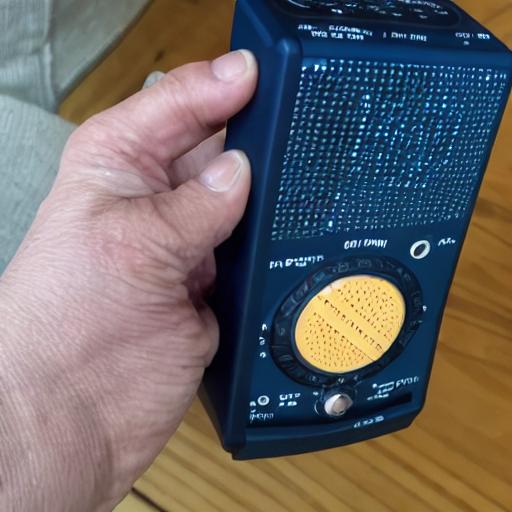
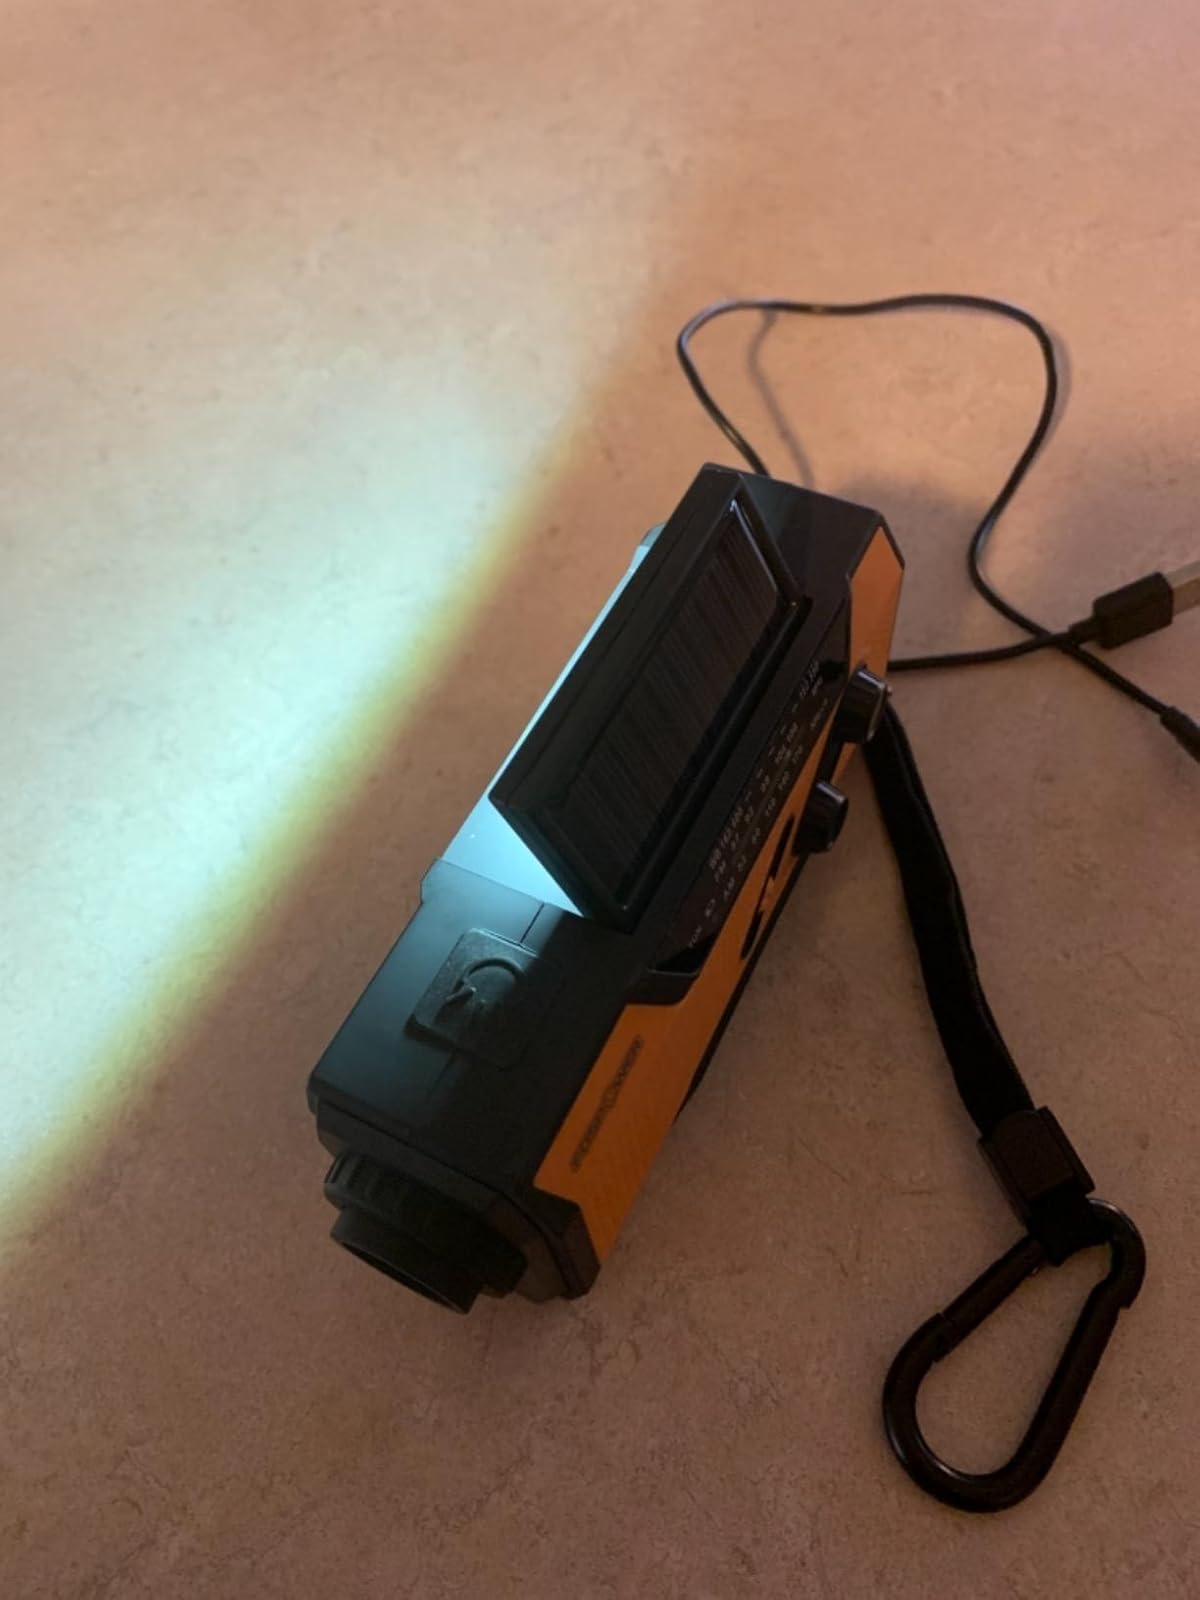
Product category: radio
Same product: no